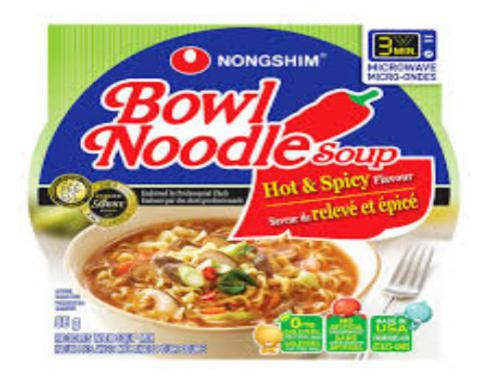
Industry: Food